Bunyip, Victoria

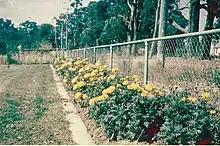
A'Beckett Road near St Thomas'

The Bunyip shopping precinct consists of a wide variety of businesses. These include a post office, chemist, hair dressers, fast food shops, grocery stores, accountants and real estate agents, a bakery, a newsagent, Commonwealth and Bendigo banks, hardware and timber merchants, lawn mower outlet, a veterinarian and one pubs (known locally as the "Bottom Pub" due to its position on the sloping main street). In 2007 the Foodworks franchise came to the town when it opened a large supermarket.